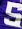
Number: 5